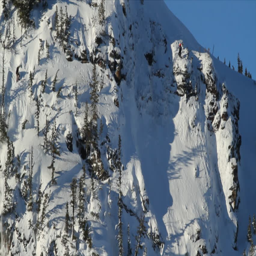
a freestyle skier charges down a steep mountain with trees and performs several big jumps